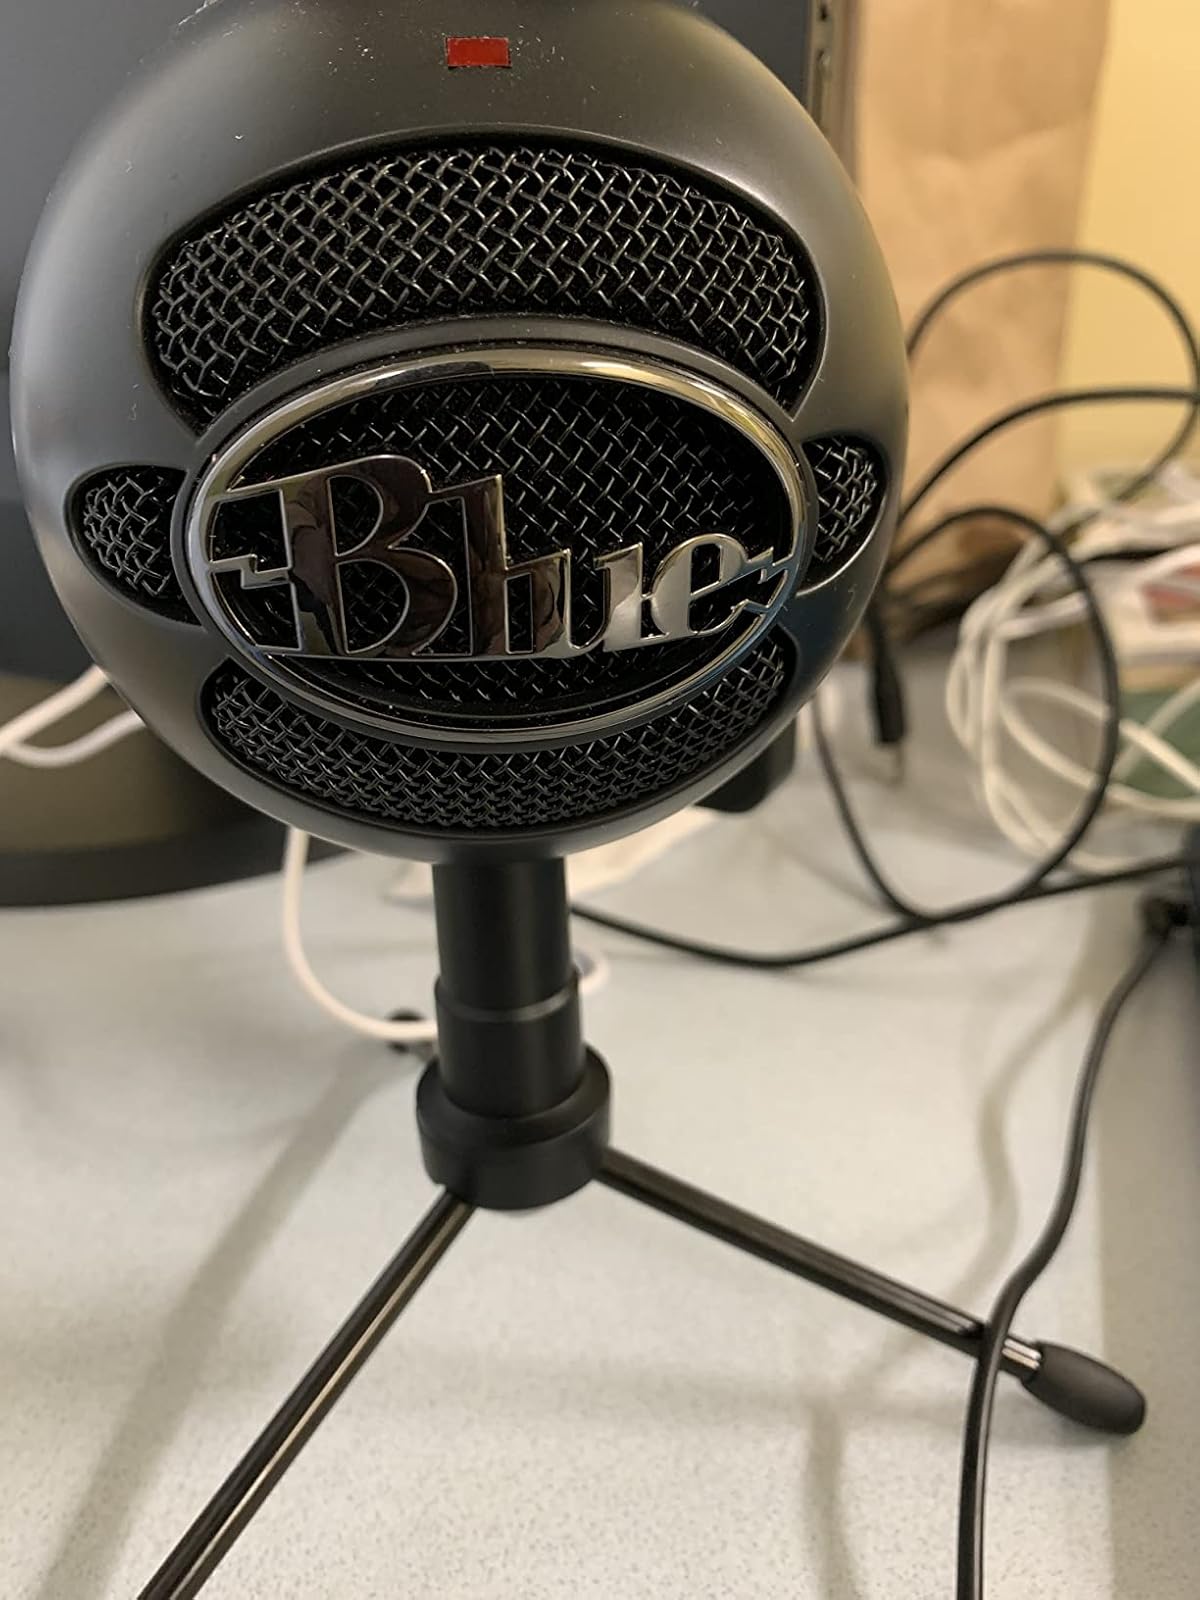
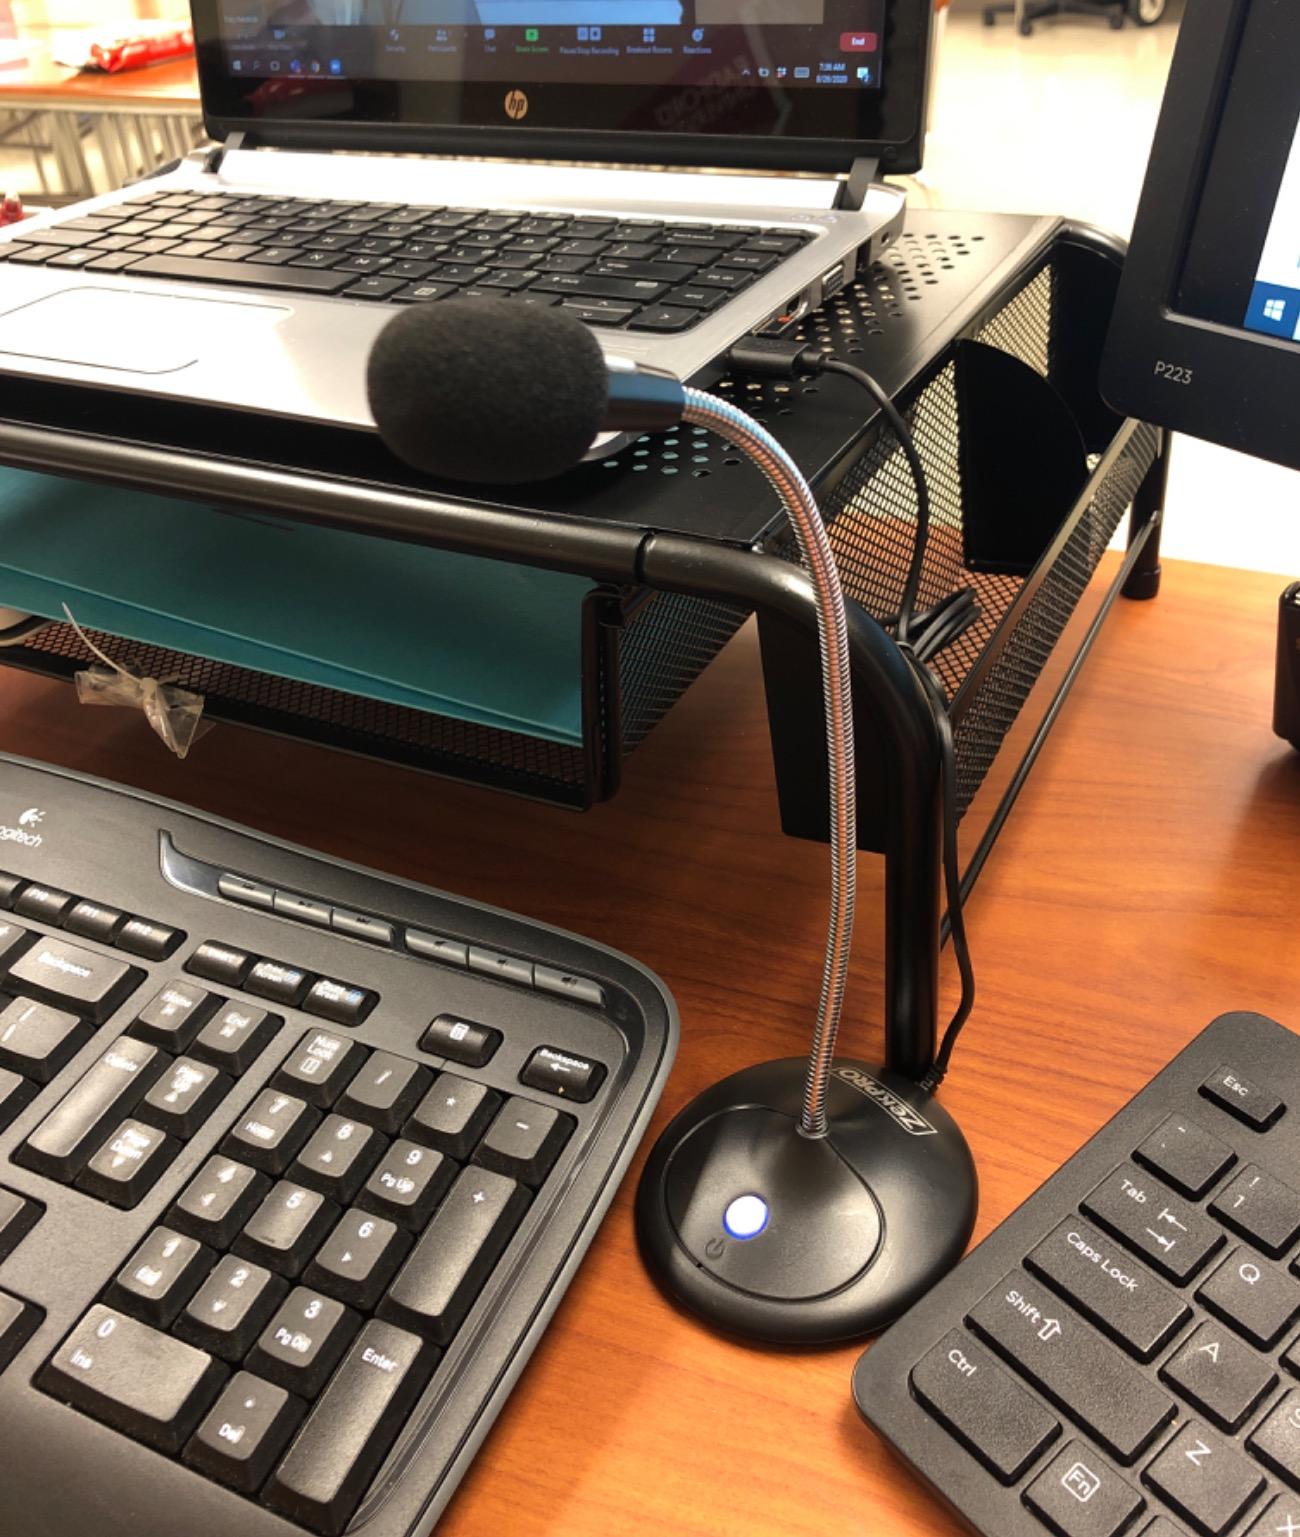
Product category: microphone
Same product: no